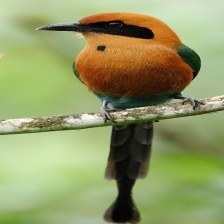
Species: RUFUOS MOTMOT
Scientific name: BARYPHTHENGUS MARTII